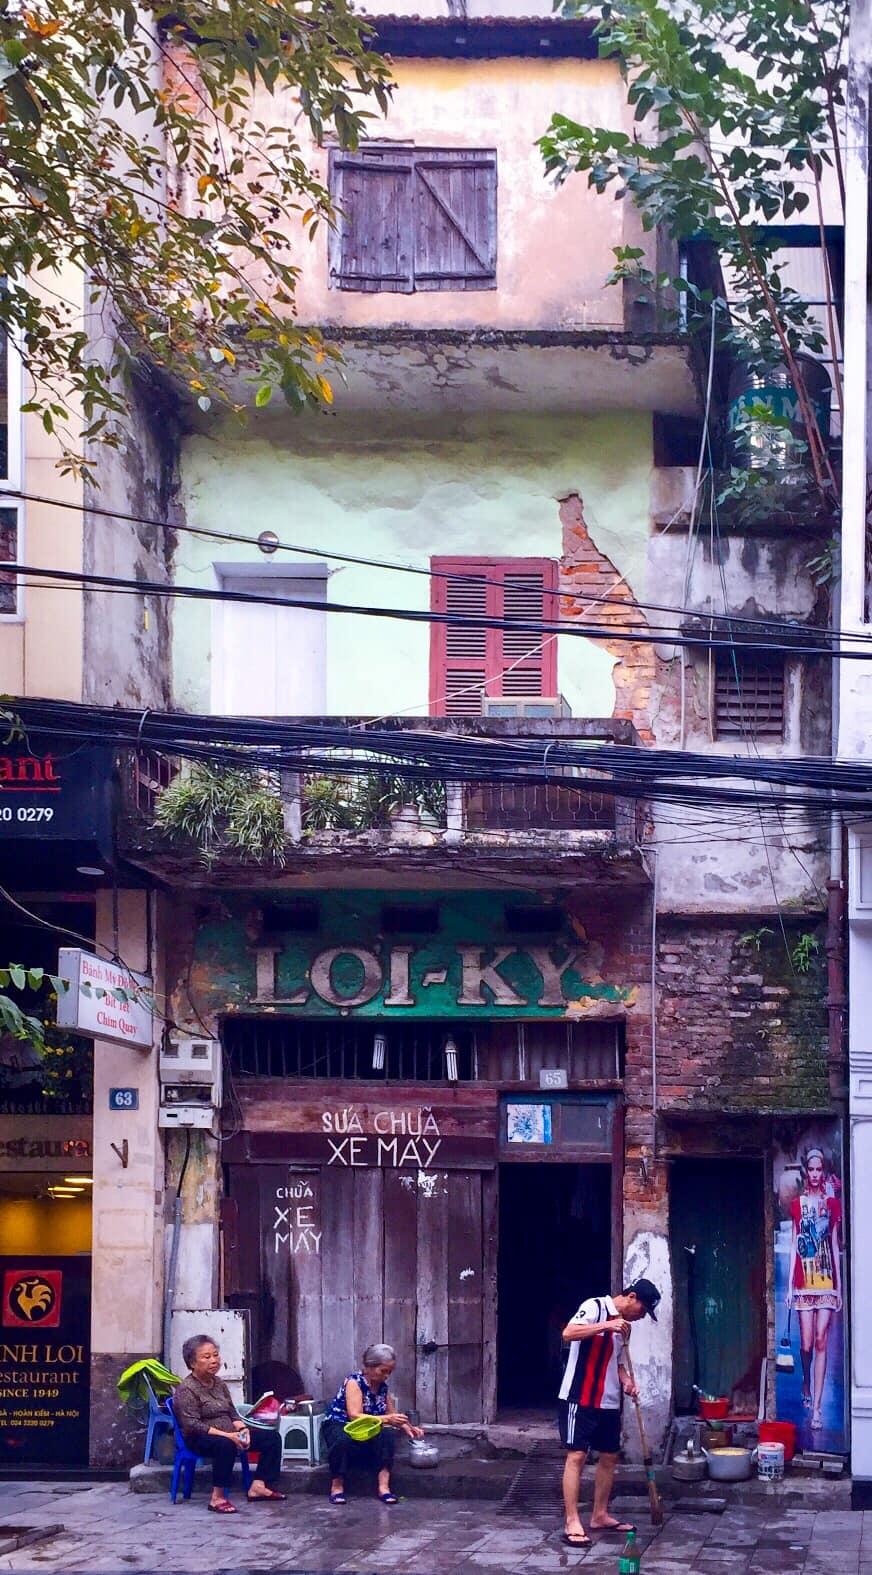
có một tấm bảng hiệu màu xanh lá xuất hiện ở phía trước cửa tiệm